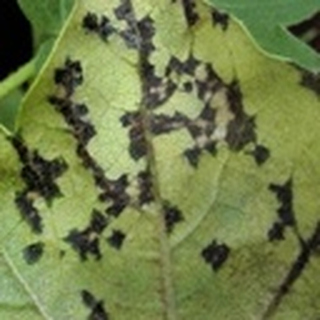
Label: cotton_bacterial_blight